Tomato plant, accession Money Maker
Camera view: vertical (180 deg); turntable rotation: 0 degrees
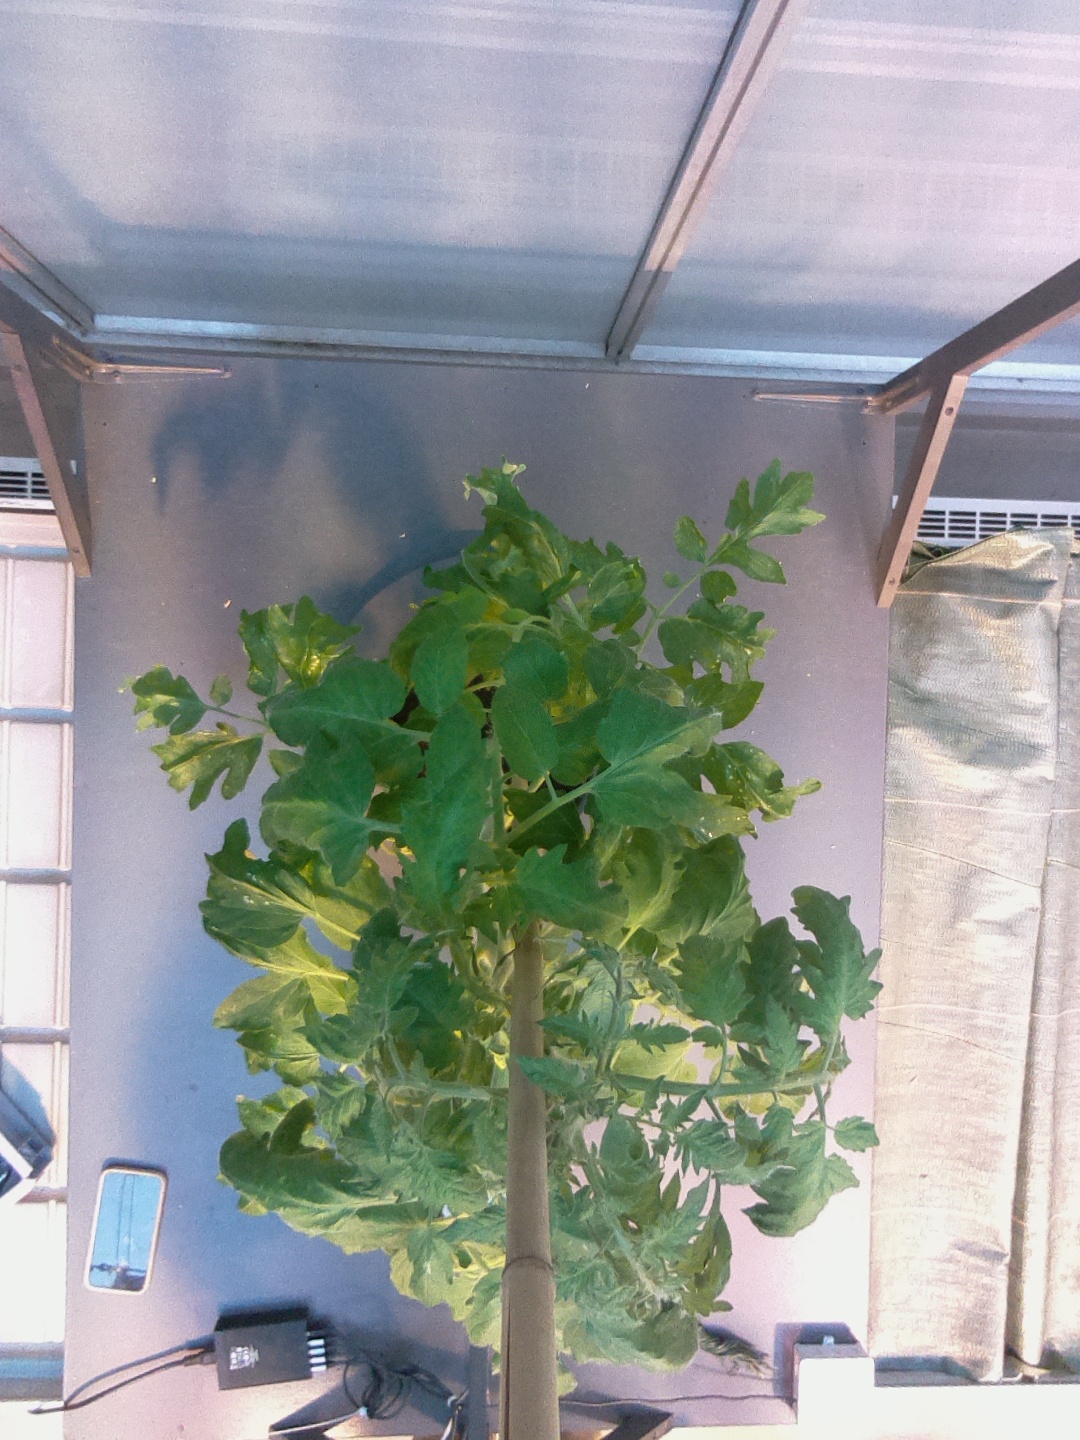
BBCH growth stage 65: Full flowering, 50%-60% of flowers open, first petals falling